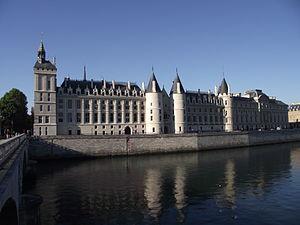
Paris, Conciergeri, XIV siècle